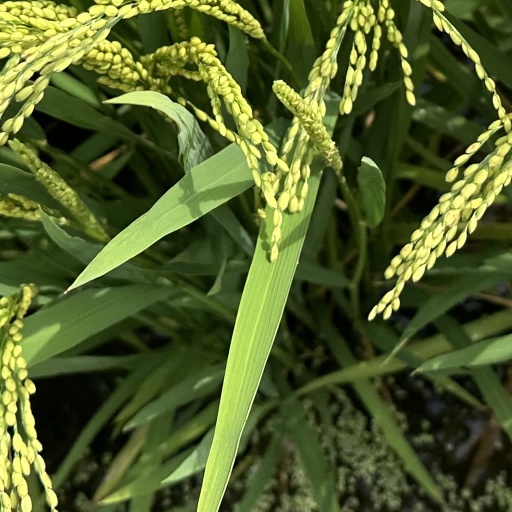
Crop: rice